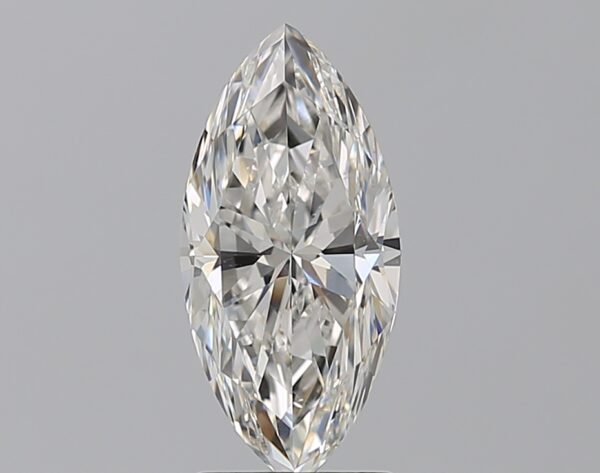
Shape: marquise
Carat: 2.01
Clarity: VS2
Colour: E
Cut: GD
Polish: EX
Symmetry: EX
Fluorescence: ST
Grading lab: GIA
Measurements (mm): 12.78 x 6.09 x 4.2